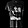
Label: T - shirt / top